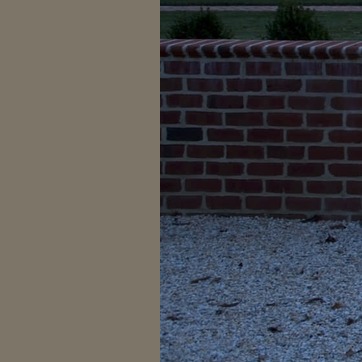
Material: brick